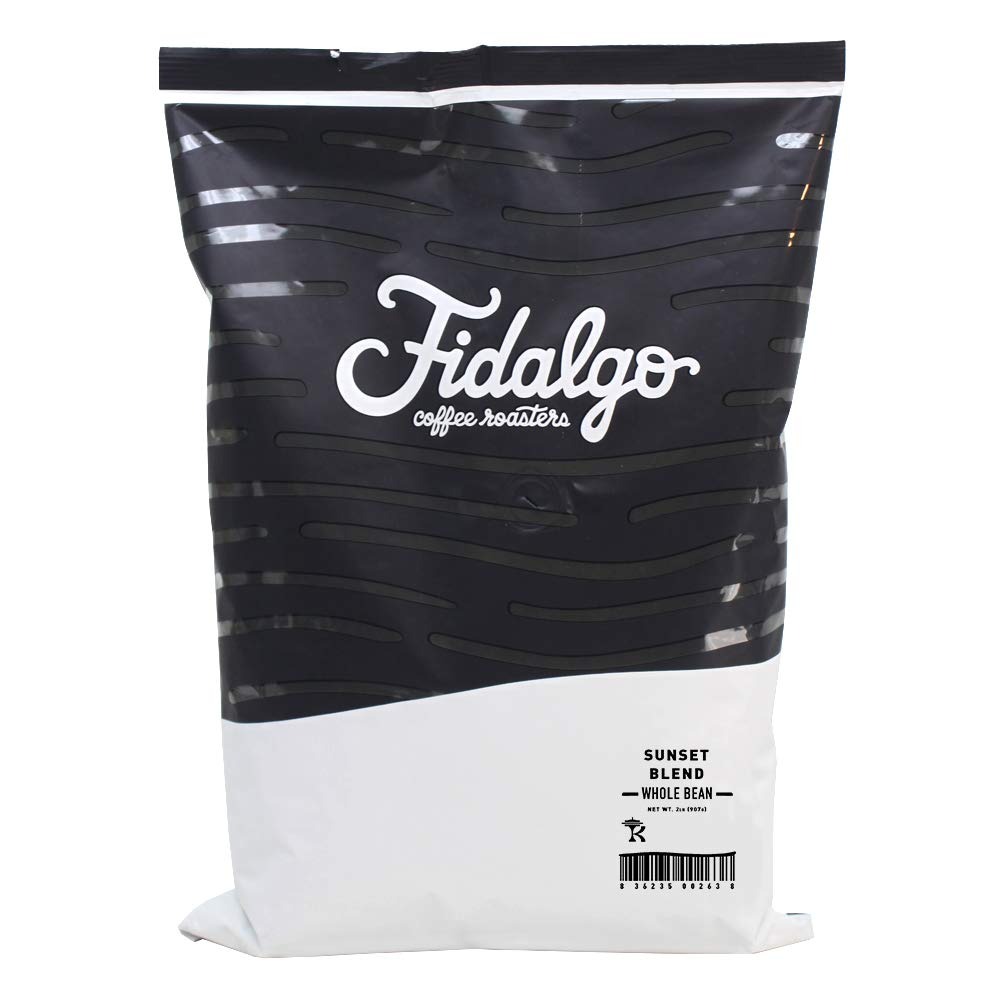
Item Name: Fidalgo Coffee Roasters Sunset Blend, Whole Bean, 2LB
Bullet Point 1: Specialty Coffee - Shipped fresh to your door.
Bullet Point 2: Contains 100% Arabica, specialty grade, coffee beans.
Bullet Point 3: Kosher – Parve year-round, excluding Passover under the supervision of the Va’ad HaRabanim of Greater Seattle.
Bullet Point 4: Flavor Profile: Bold with notes of chocolate & brown sugar.
Bullet Point 5: Growing Region: Blend of Central and South American coffees.
Bullet Point 6: Locally roasted, packaged and shipped in Burlington, WA.
Product Description: A classic choice for drip coffee lovers, is Fidalgo Sunset blend. This dark roast is bold with notes of chocolte and brown sugar. The perfect coffee for anytime of day. Fidalgo Coffee Roasters is a specialty-only house. This means we only work with specialty grade coffees as defined and classified by SCA classification , coffee that is free of primary defects and with a notable taste. Fidalgo Coffee buys from origin both conventional specialty and FTO (fair trade, organic) specialty coffees. Fidalgo buys from co-op producers and from small owner operator producers for coffees like Fidalgo 9 Bar, Colombia Single Farm Micro-Lot and Ethiopia Micro-Lot. Fidalgo Coffee has a direct-trade partnership with Tierra Nueva Coffee Farm in Honduras where Fidalgo purchases this farm’s entire crop each year. This program has been in effect since 2014. The Fidalgo Roastery meets or exceeds all EPA, Washington State Department of Agriculture and OSHA requirements. Fidalgo roasts from the first to second crack. You'll see this with our roasting designation from: Extra Light, Light, Medium, Dark, and Extra Dark. All coffee packages feature a Roasted On date as well as a Best By date.
Value: 1.0
Unit: Count

Price: 31.64